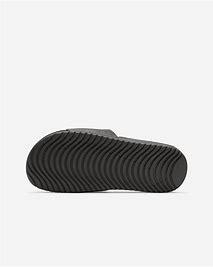
Brand: Nike
Model: Kawa